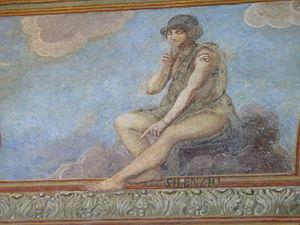
La basilique Santa Chiara de Naples est une basilique de Naples, consacrée à sainte Claire. Elle possède en annexe un monastère double. Les deux édifices ont été construits entre 1310 et 1340 à l'emplacement de thermes romains. Commencée en 1310 et achevée en 1328, la basilique est le plus grand monument gothique de la ville. C'est ici que se trouve la tombe gothique du roi Robert et que le corps de son épouse Sancia a été déposé. Ils y ont été rejoints au début du XIXᵉ siècle par les rois de Naples et de Sicile qui en ont fait leur lieu de sépulture pour eux et la famille royale.